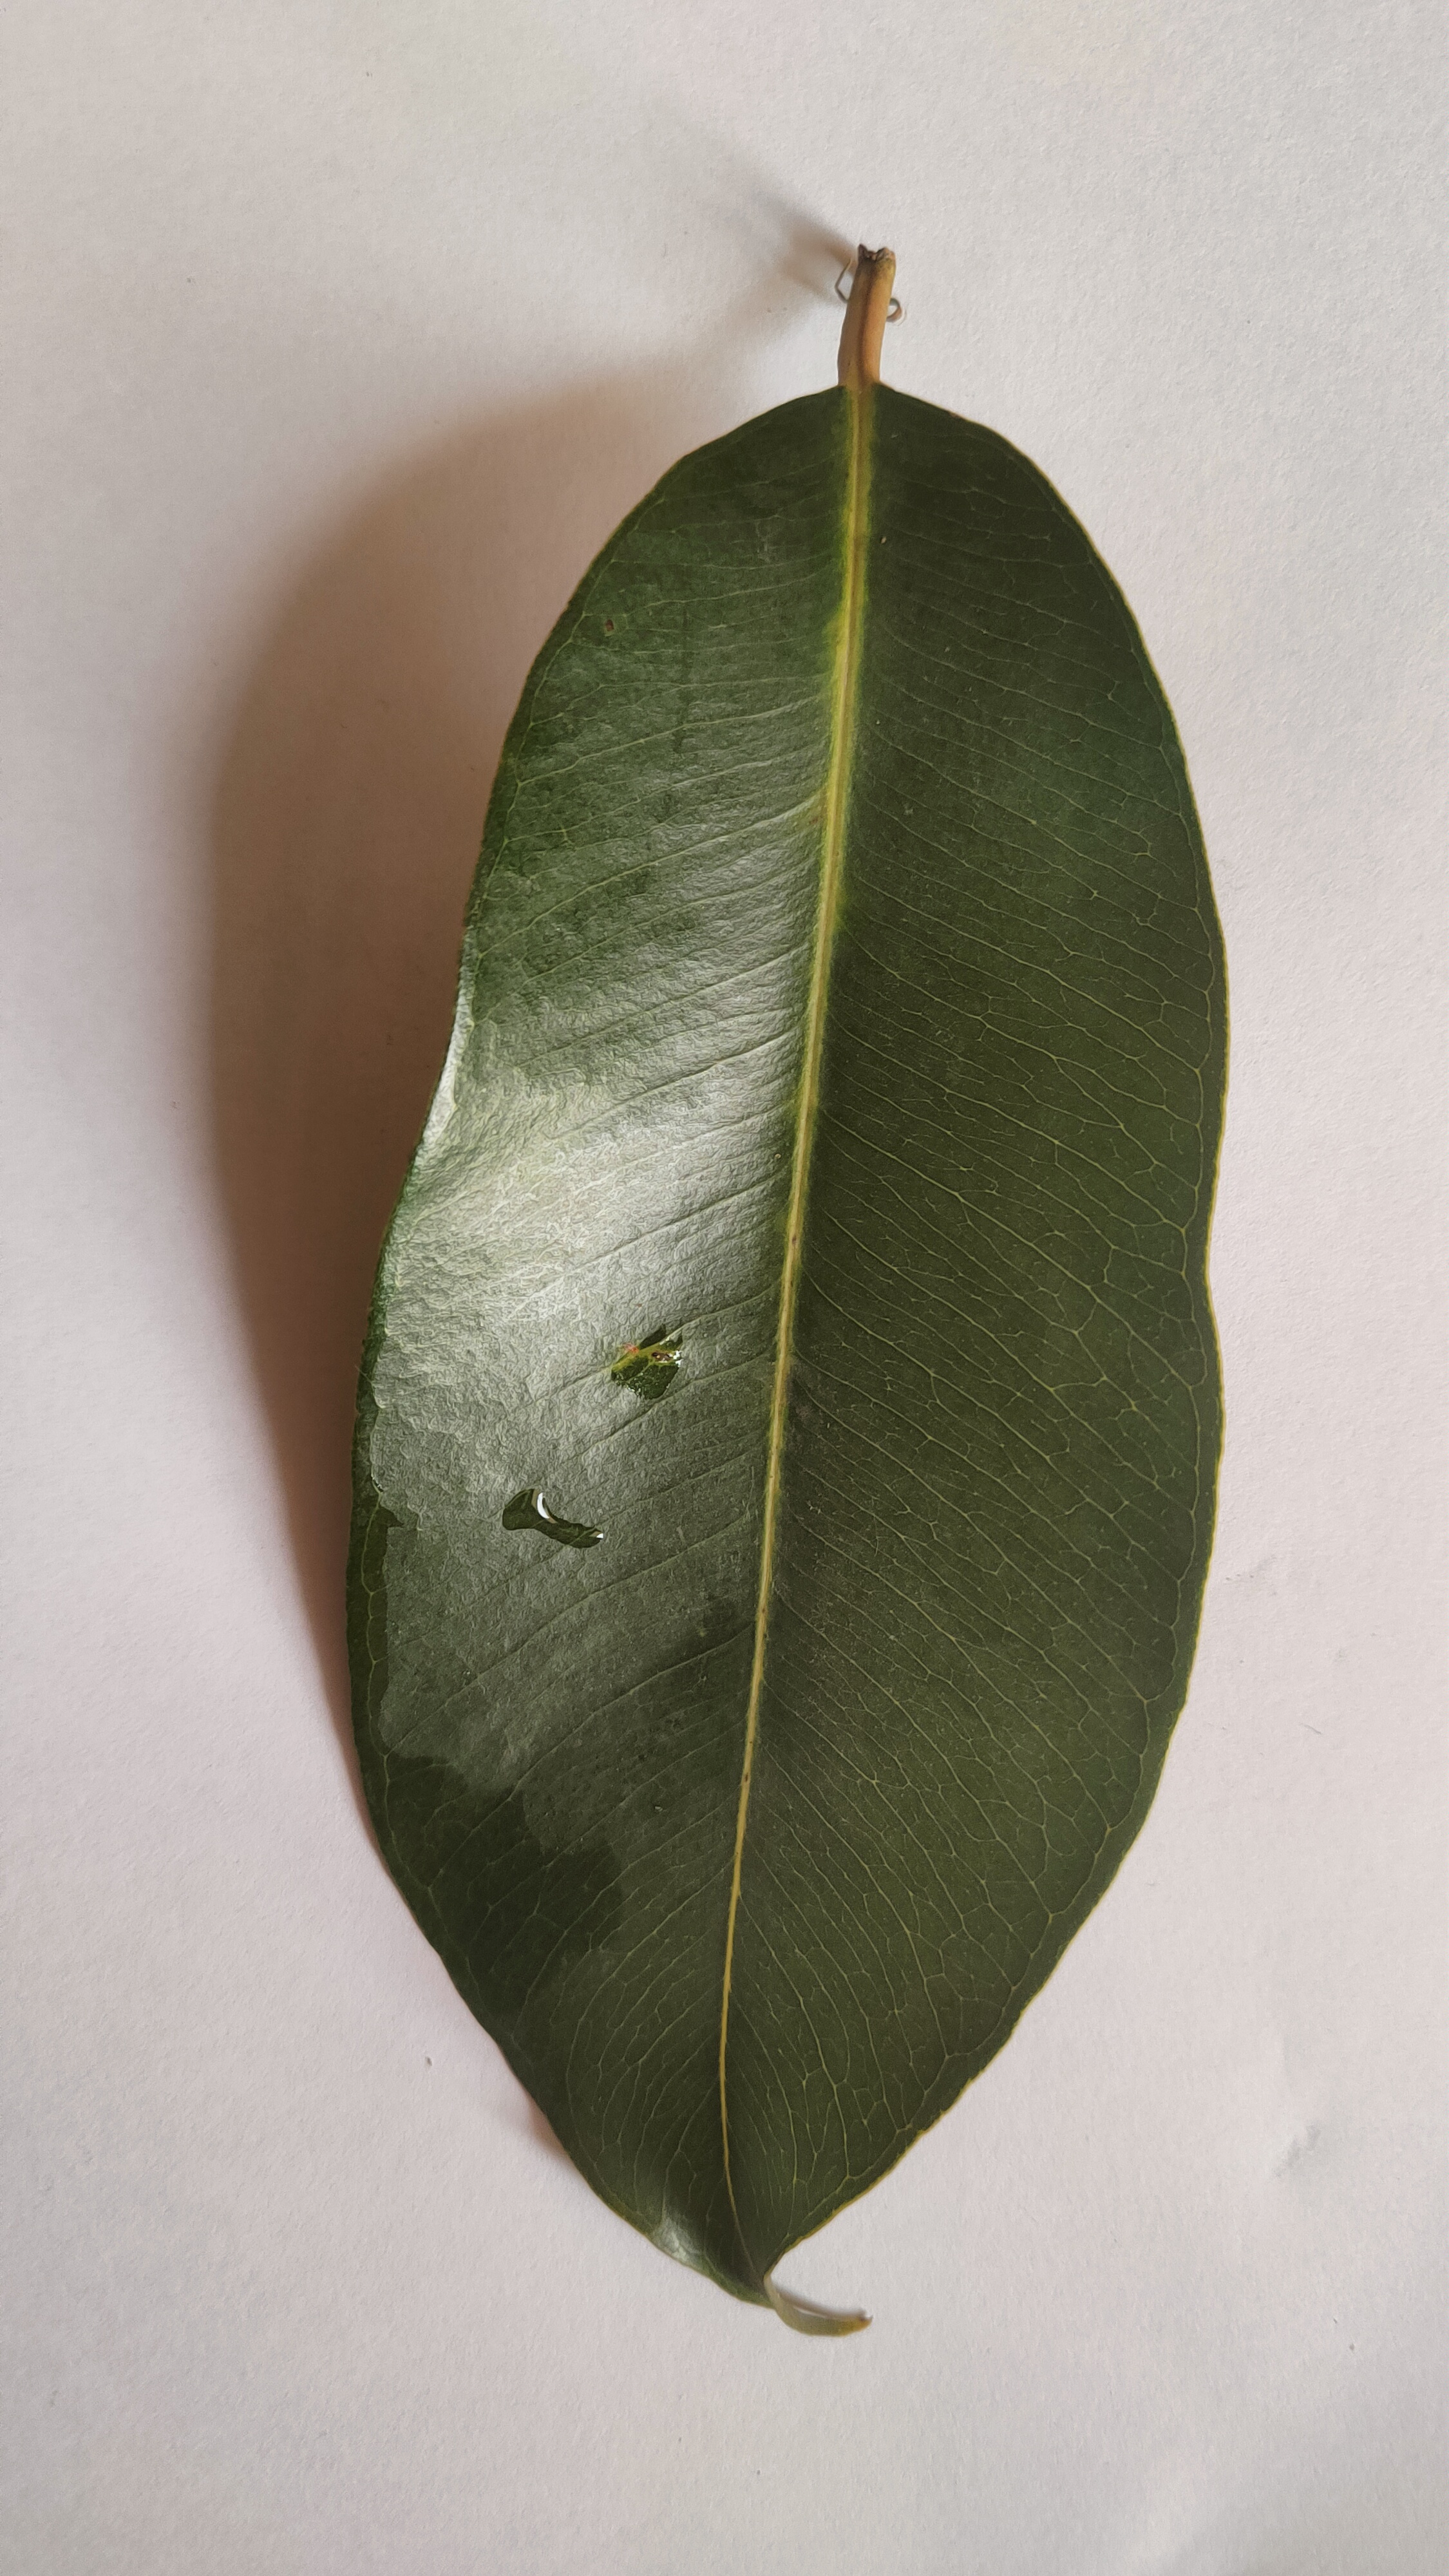
Leaf variety: Black plum